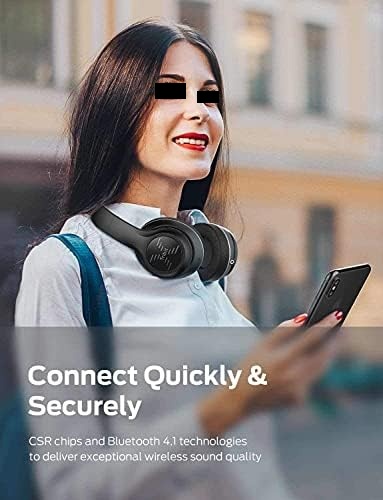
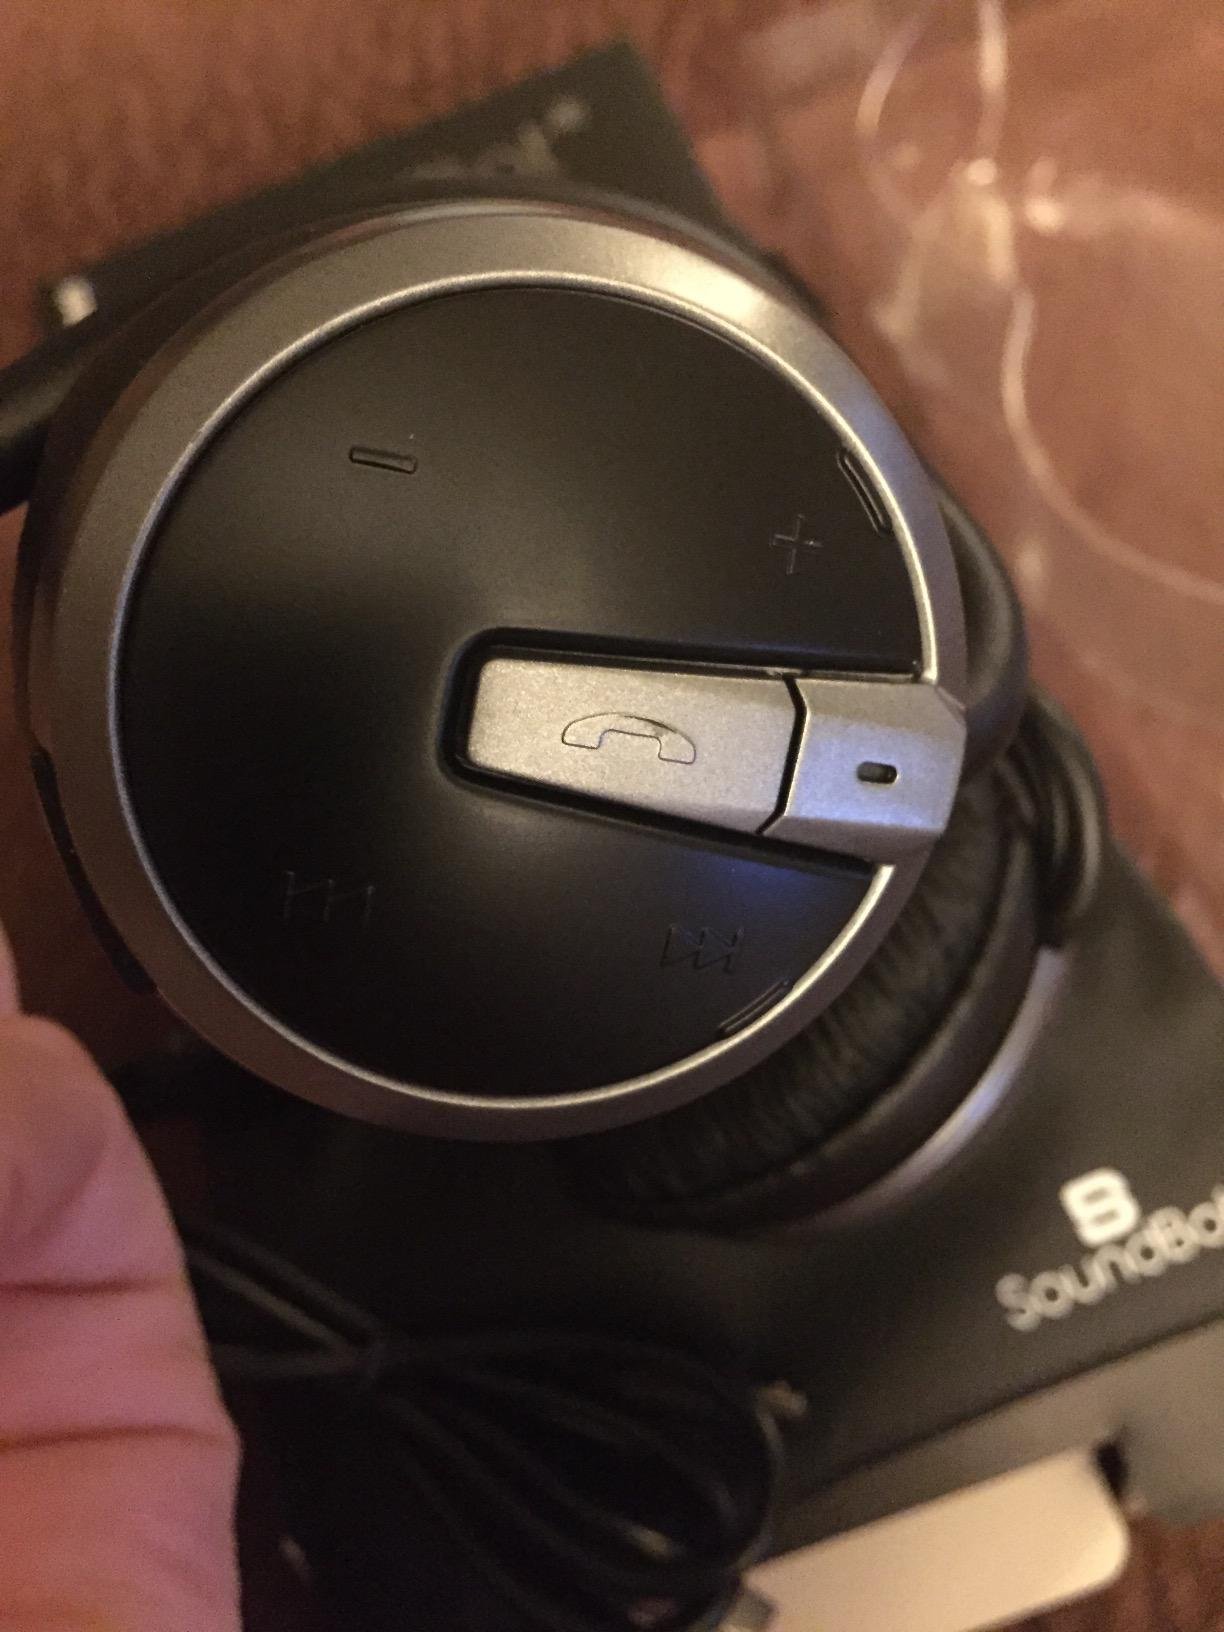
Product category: headphones
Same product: no